Prison Break

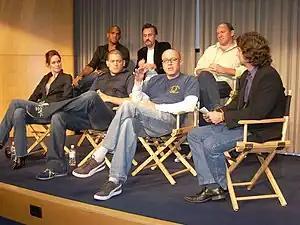
Cast members Amaury Nolasco, Robert Knepper, Wade Williams, Sarah Wayne Callies, Wentworth Miller with executive producer Matt Olmstead

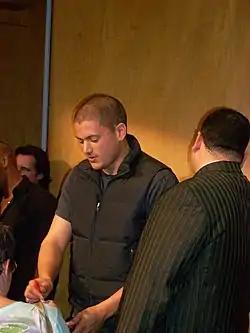
Wentworth Miller signing autographs in Beverly Hills, California

"Prison Break" maintains an ensemble cast for each season along with many recurring guest stars. The first season features a cast of ten actors who receive star billing, who were based in Chicago or at Fox River State Penitentiary. The second season features a cast of nine actors who receive billing; three characters are downgraded from series regular to recurring status, another is upgraded, and a new character is introduced. The third season introduces four new characters; two of whom are prisoners at Penitenciaría Federal de Sona.